Mandan

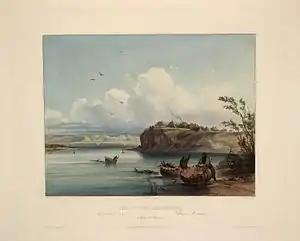
""Mih-Tutta-Hangjusch, a Mandan village"": aquatint by Karl Bodmer from the book "Maximilian, Prince of Wied's Travels in the Interior of North America, during the years 1832–1834". The name of the village is usually spelled "Mitutanka" now. Located on the west bank of the Missouri River, it was burned by Yankton Sioux Indians in 1839.

Soon attacks on hunting parties by Lakota and other Sioux made it difficult for the Mandan to be safe in the treaty area. The tribes called for the United States Army to intervene, and they would routinely ask for such aid until the end of Lakota primacy. Despite the treaty, the Mandan received little protection from US forces.